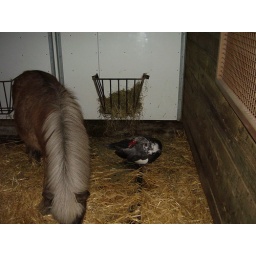
the animals in the barn